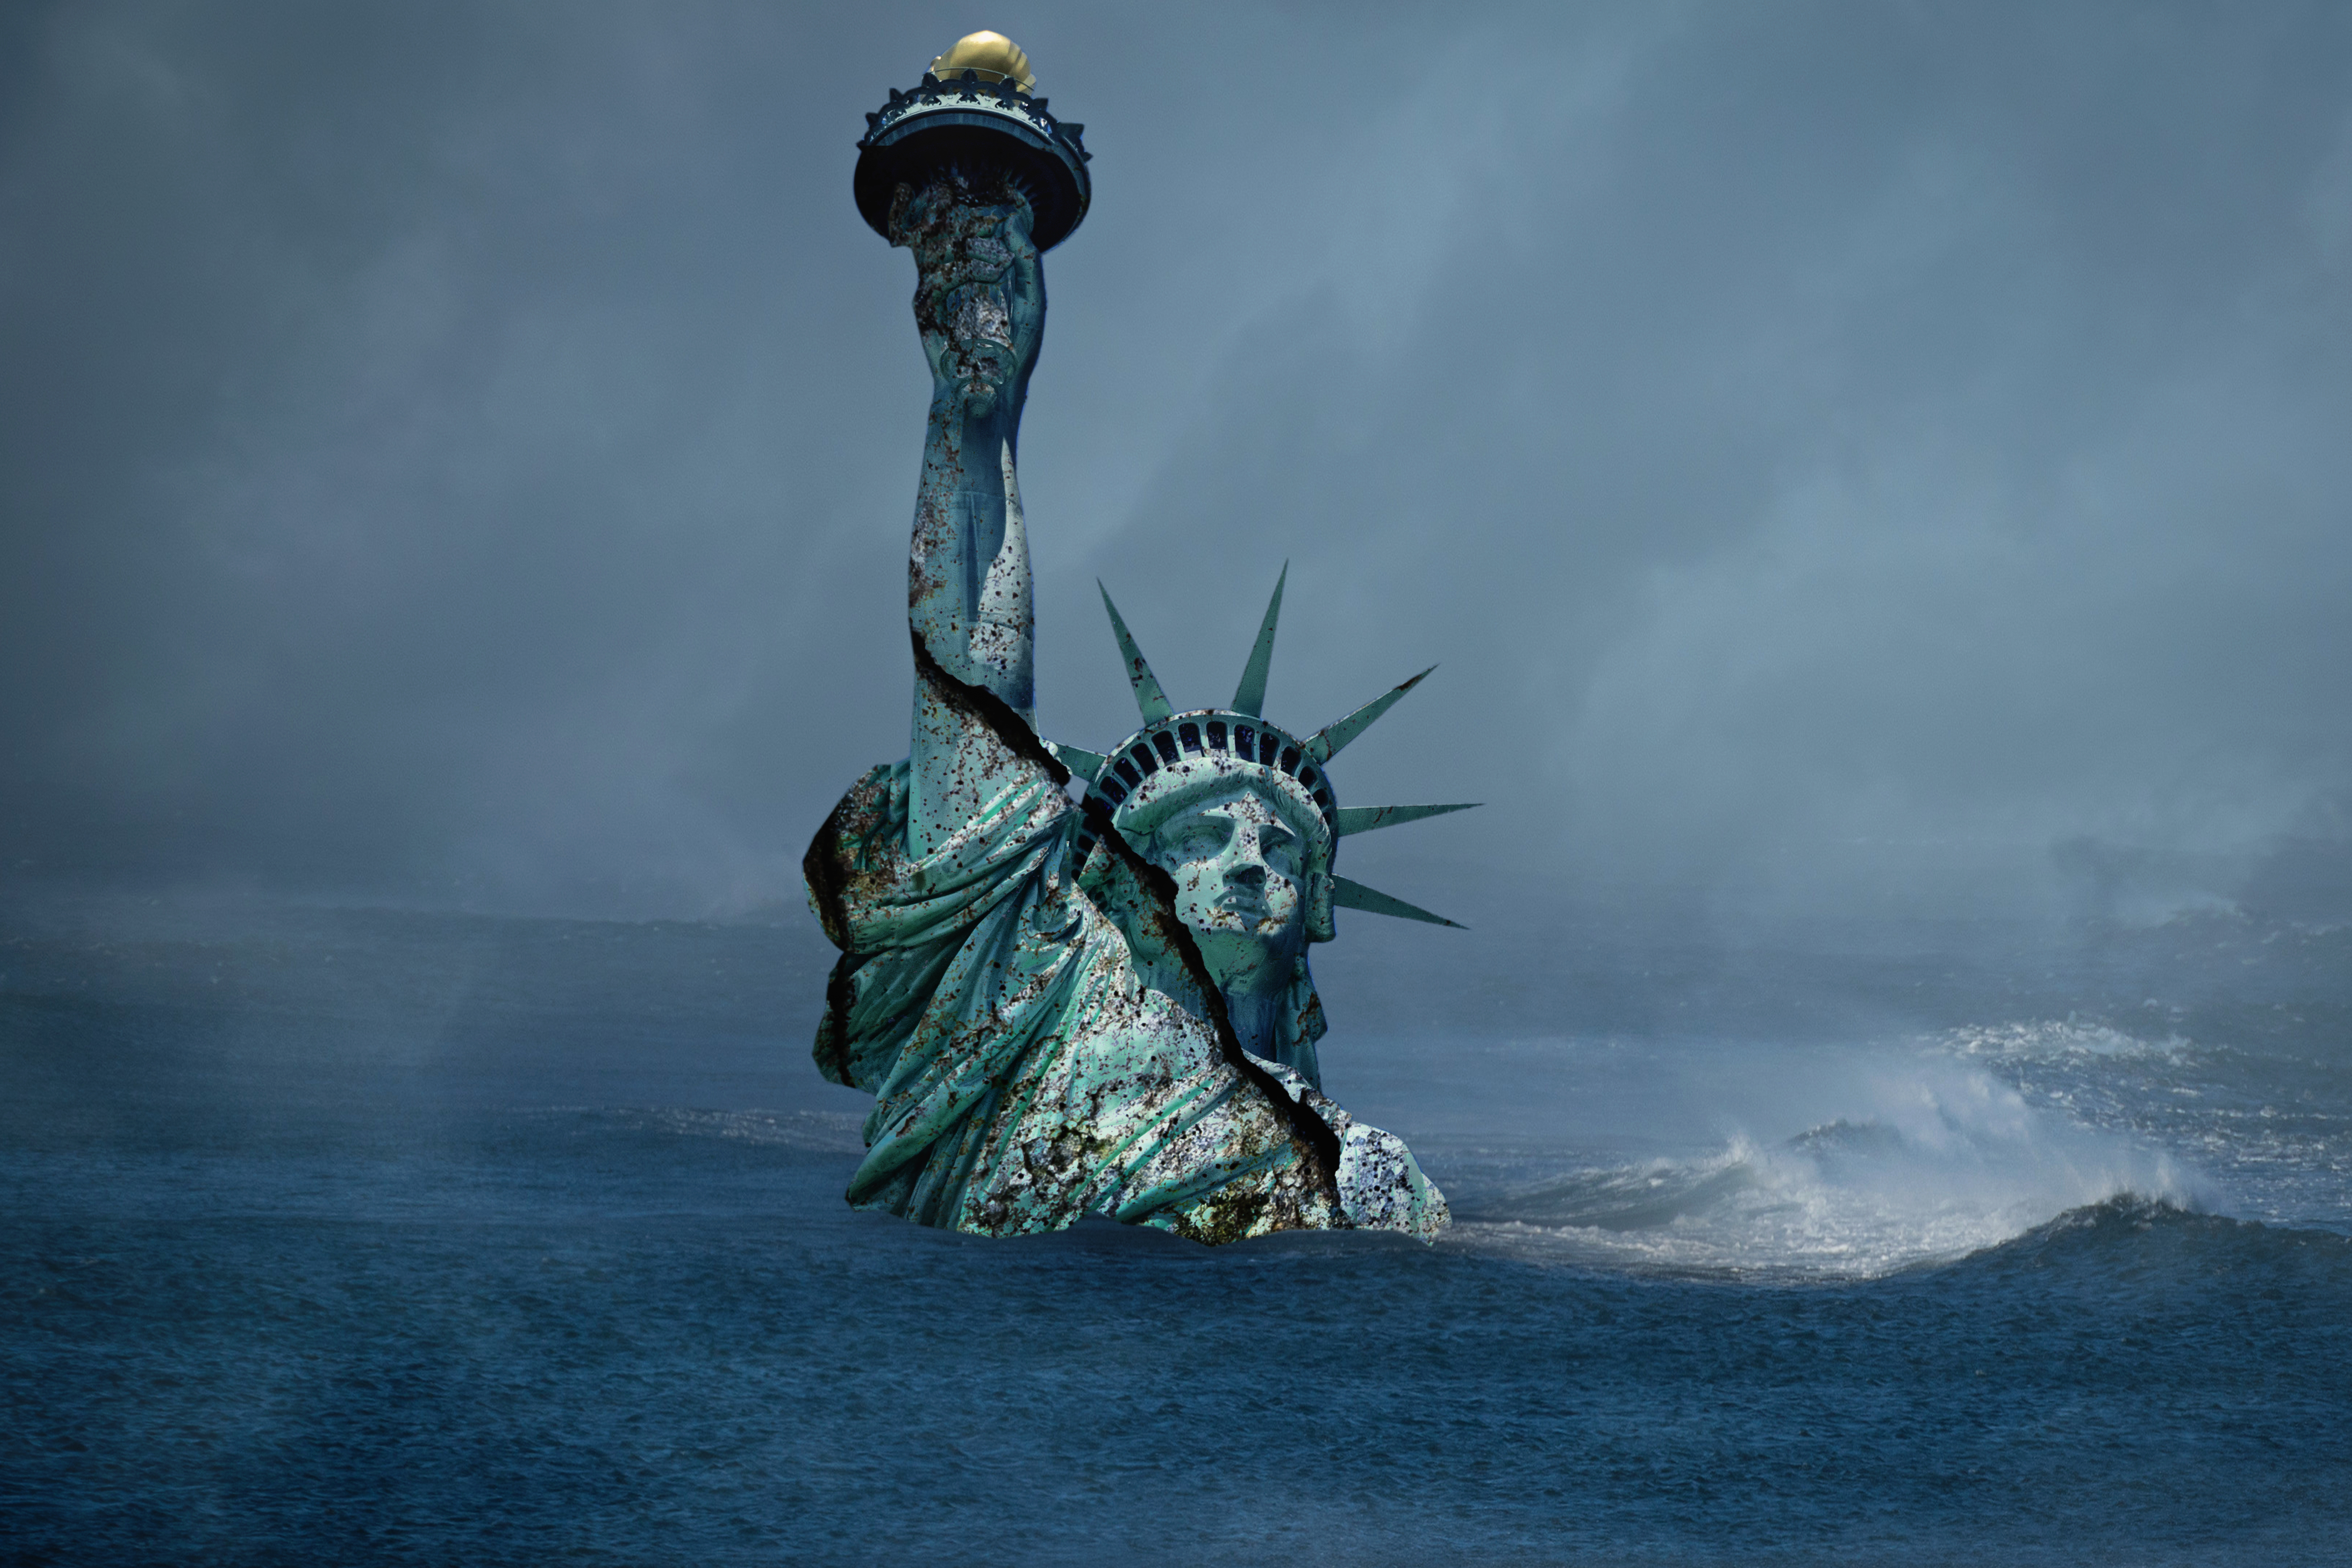
statue, liberty, usa, collapse, cataclysm, disaster, america, war, deluge, destruction, virus, pandemic, crisis, clouds, finance, end of the world, civilization, watercraft, sky, water, cloud, mythical creature, liquid, art, sculpture, wind, event, landscape, cg artwork, ocean, dragon, fictional character, wind wave, flag, monument, lake, visual arts